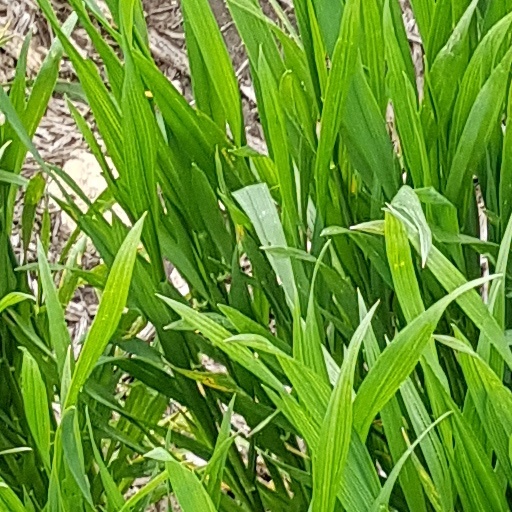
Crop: wheat